Georges de Crequi-Montfort

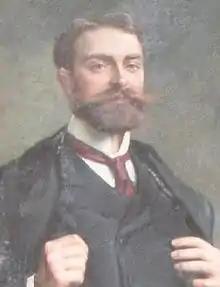

Henri Georges Le Compasseur de Créqui-Montfort Marquis de Courtivron (27 September 1877 – 4 April 1966) was a French explorer, anthropologist, diplomat, businessman and sport shooter who competed in the 1912 Summer Olympics and in the 1924 Summer Olympics.